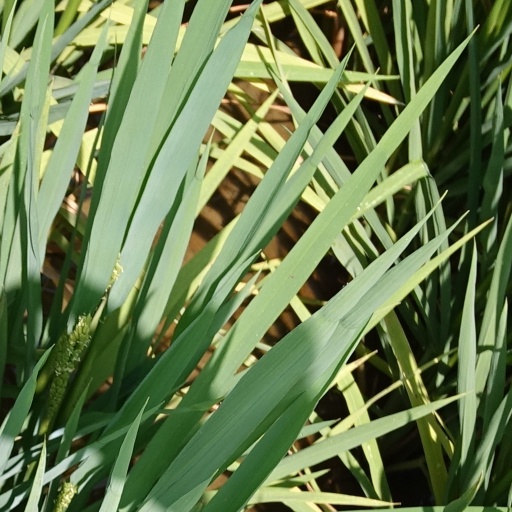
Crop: rice